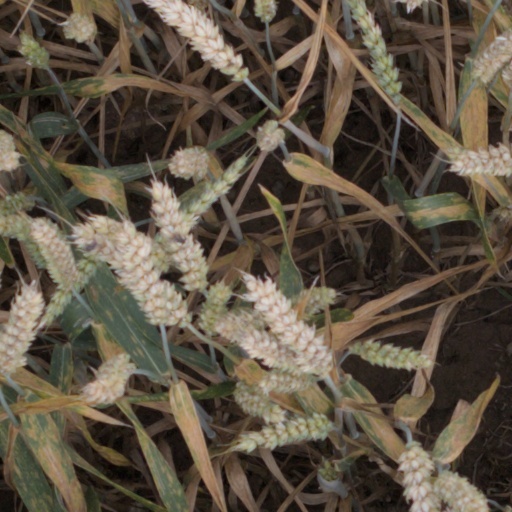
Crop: wheat